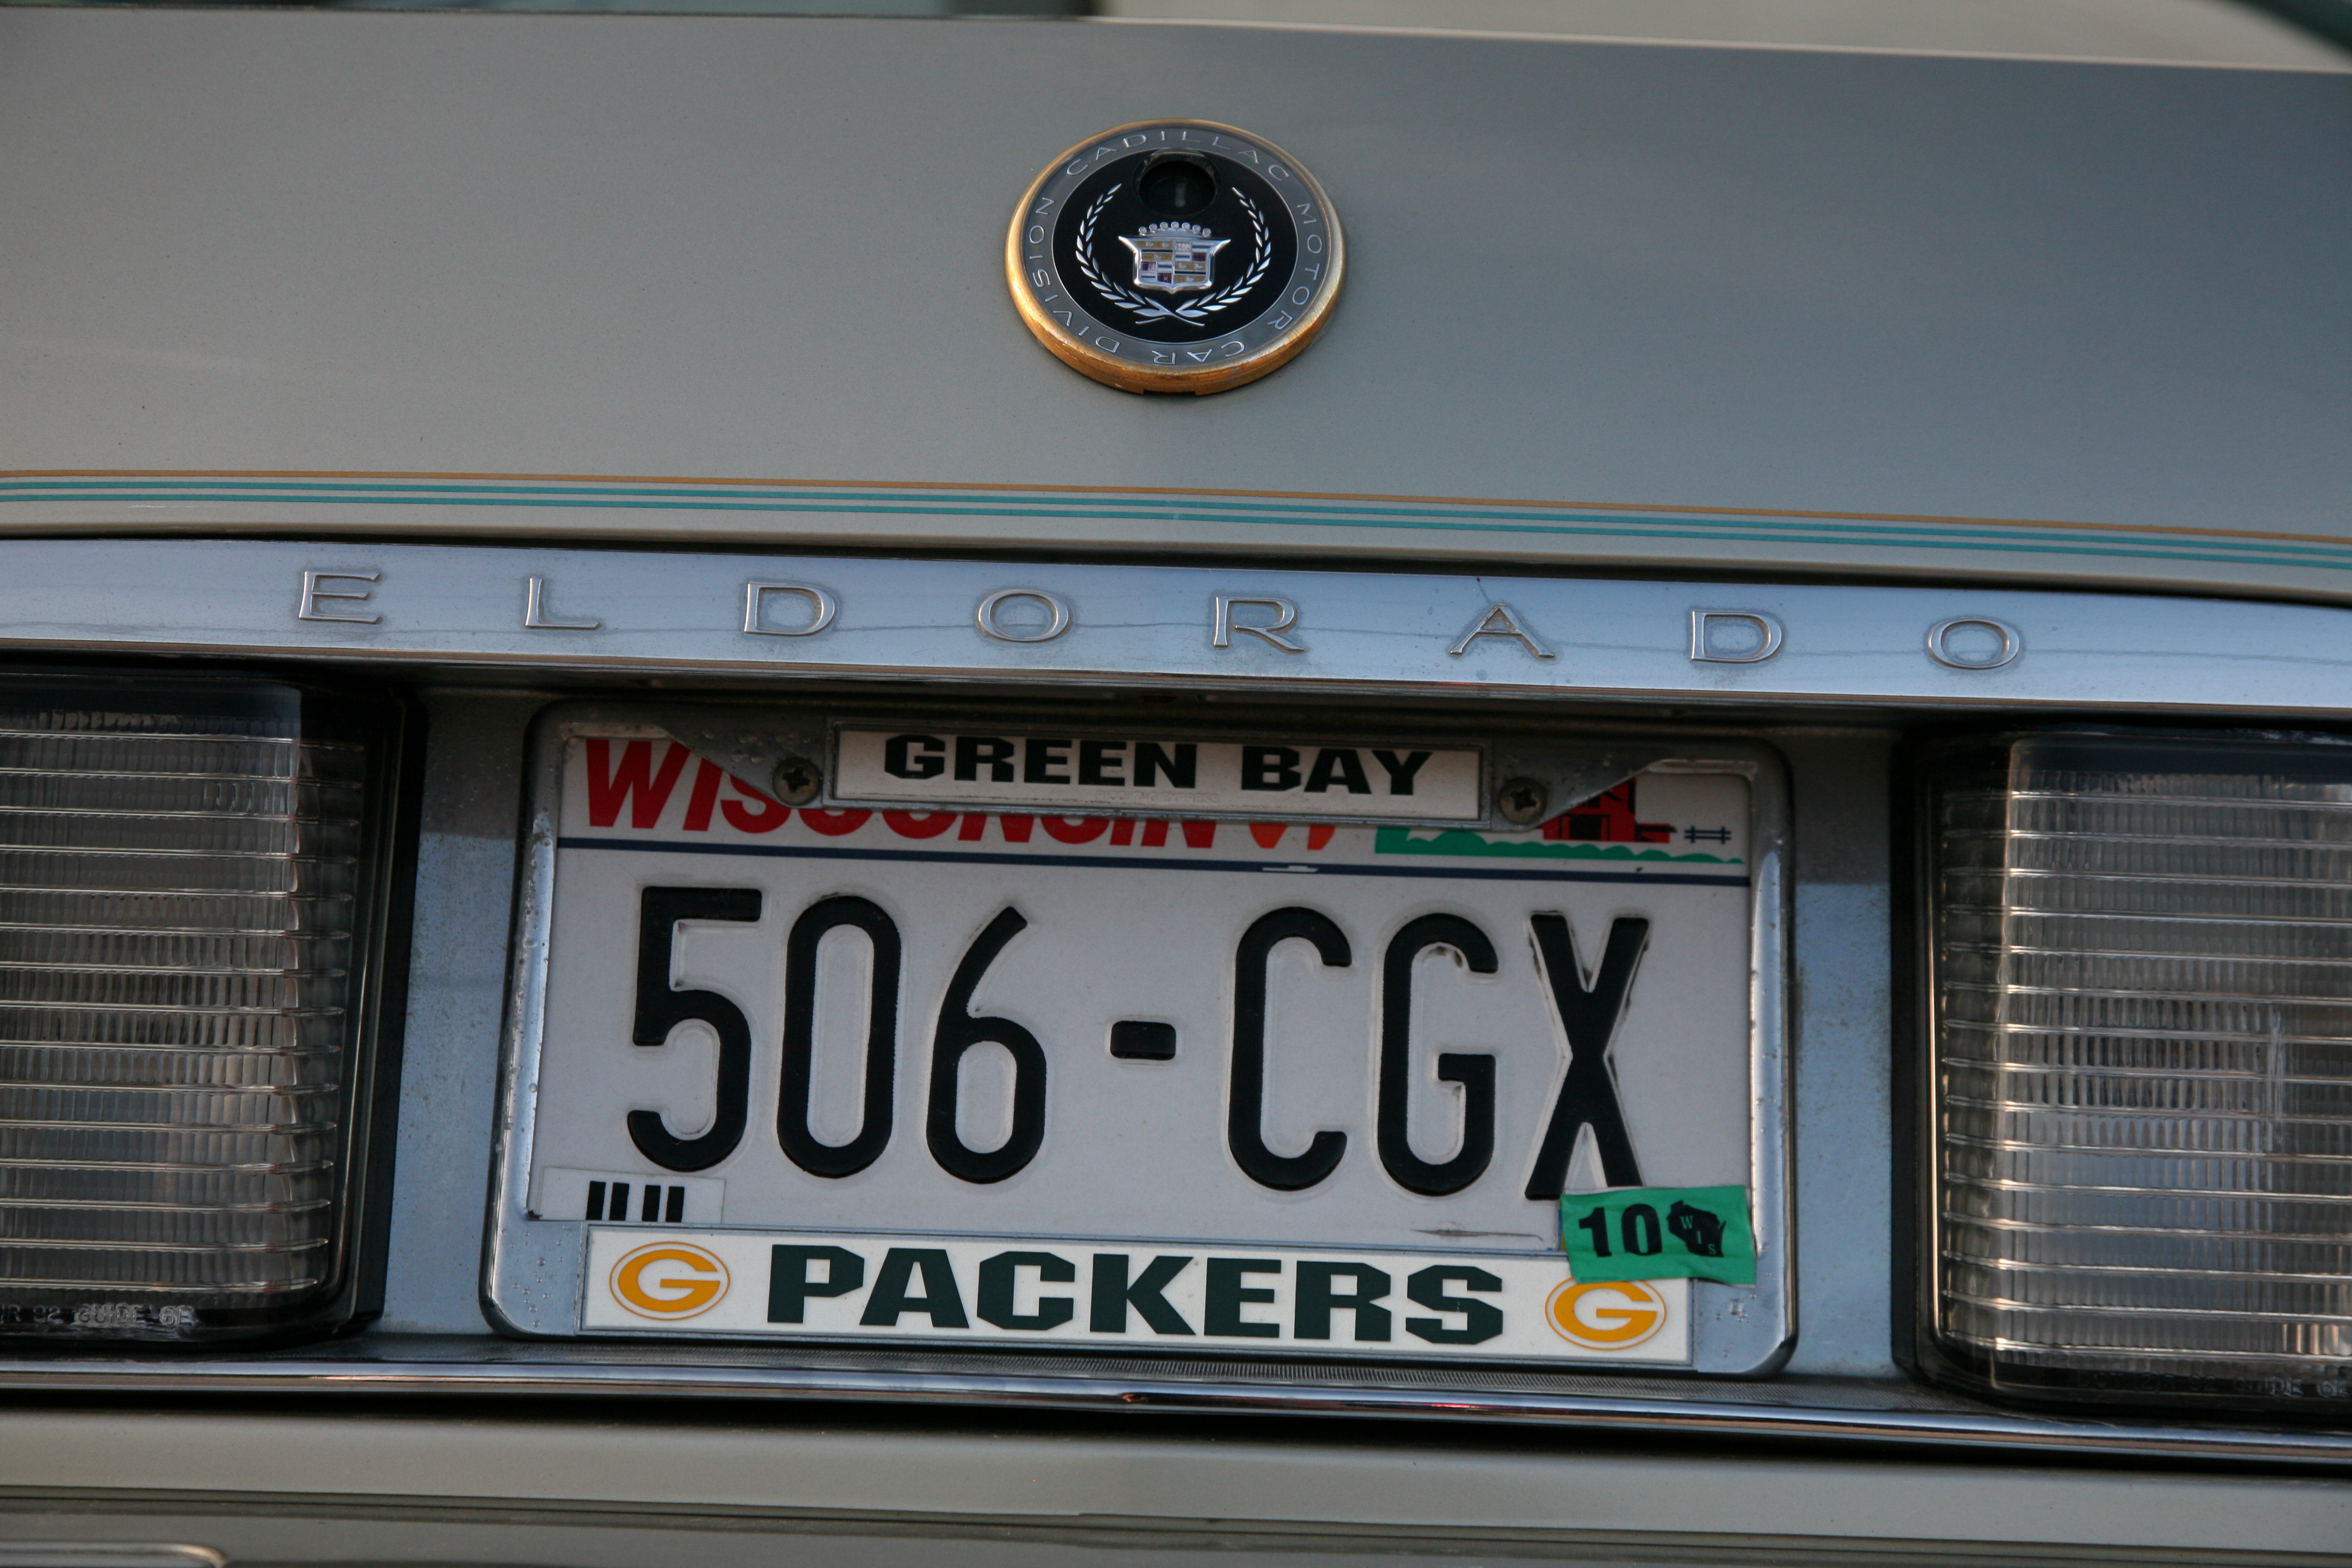
car, window, vehicle, bumper, voiture, coche, classic, cadillac, eldorado, wisconsin, milwaukee, wagen, licenseplate, automobile make, automotive exterior, personal computer hardware, vehicle registration plate, packers, greenbay, immatriculation, plaquedimmatriculation